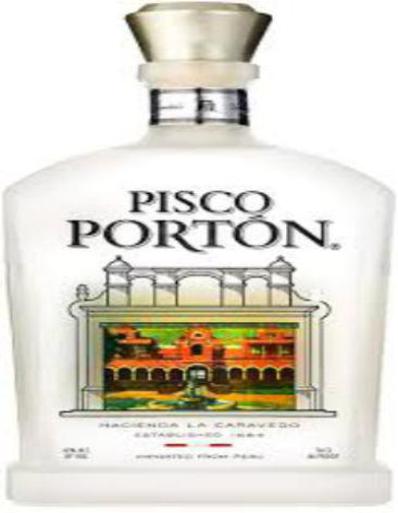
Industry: Food